Shibaura

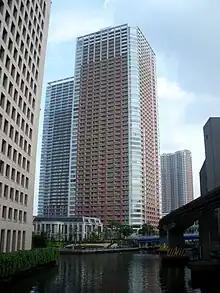
Shibaura Island

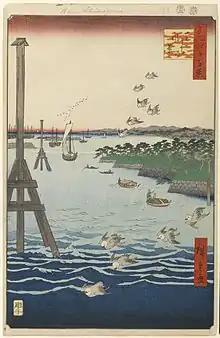
Hiroshige's "View of Shibaura" from the "One Hundred Famous Views of Edo"

The district is served by Tamachi Station on the Yamanote and Keihin-Tōhoku Lines, and by Shibaura-futō Station of the Yurikamome line. The Yokosuka Line also runs in a tunnel below the district, although there are no stops in the area.